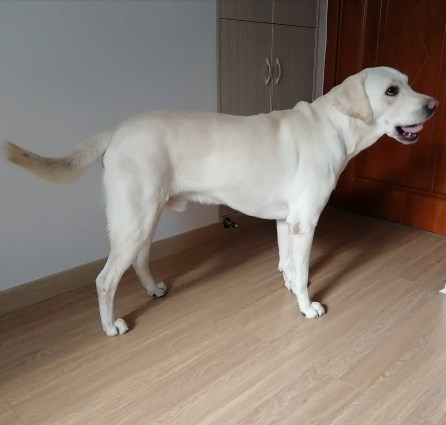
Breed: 3580-n000122-Labrador_retriever